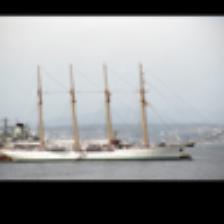
Label: NonHuman